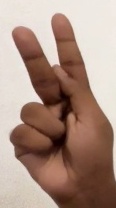
ASL sign: K